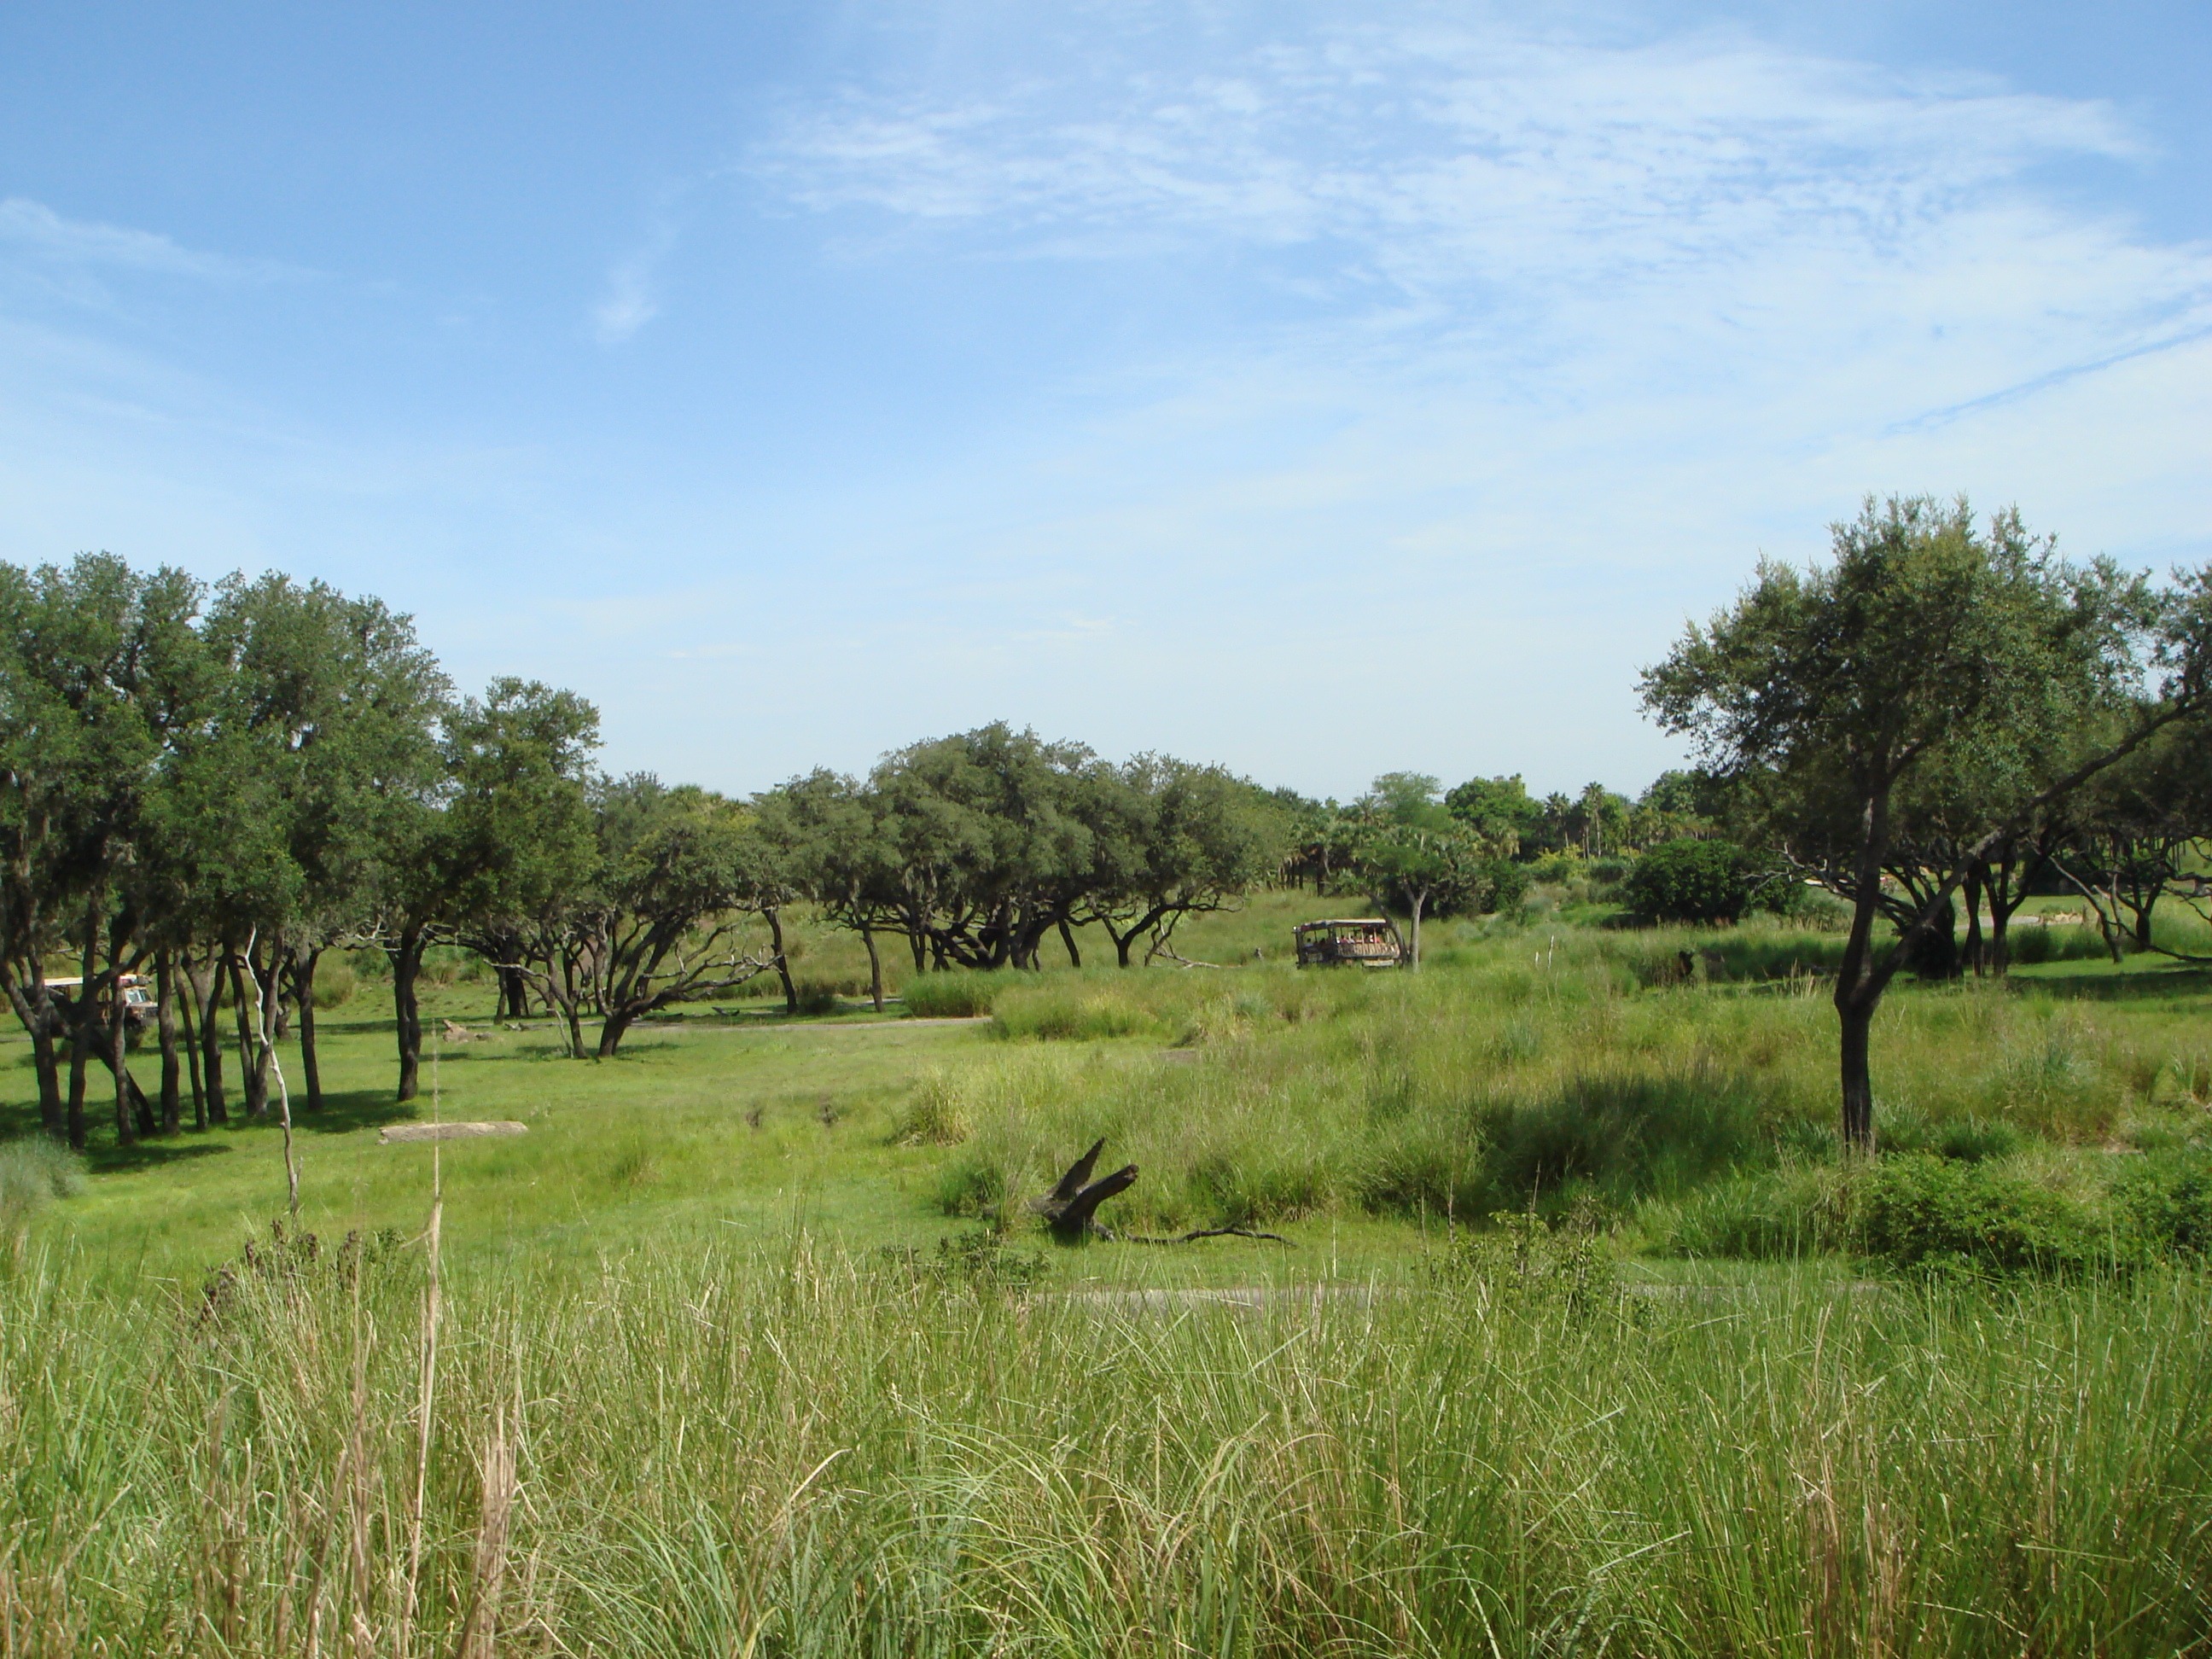
landscape, nature, forest, grass, growth, field, farm, meadow, prairie, countryside, summer, environment, idyllic, foliage, rural, spring, green, scenic, pasture, grazing, ranch, scenery, agriculture, savanna, plain, farmland, trees, woods, sunny, grassland, wetland, habitat, ecosystem, steppe, rural area, natural environment, geographical feature, land lot